Dnipro

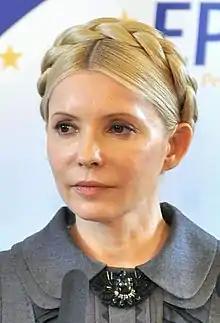
Yulia Tymoshenko, 2011

As a result of all this industrialisation the city's inner suburbs became increasingly polluted and were gradually given over to large, industrial enterprises. At the same time the extensive development of the city's left bank and western suburbs as new residential areas began. The low-rise tenant houses of the Khrushchev era (Khrushchyovkas) gave way to the construction of high-rise prefabricated apartment blocks (similar to German Plattenbaus). In 1976, in line with the city's 1926 renaming, a large monumental statue of Grigoriy Petrovsky was placed on the square in front of the city's railway station.